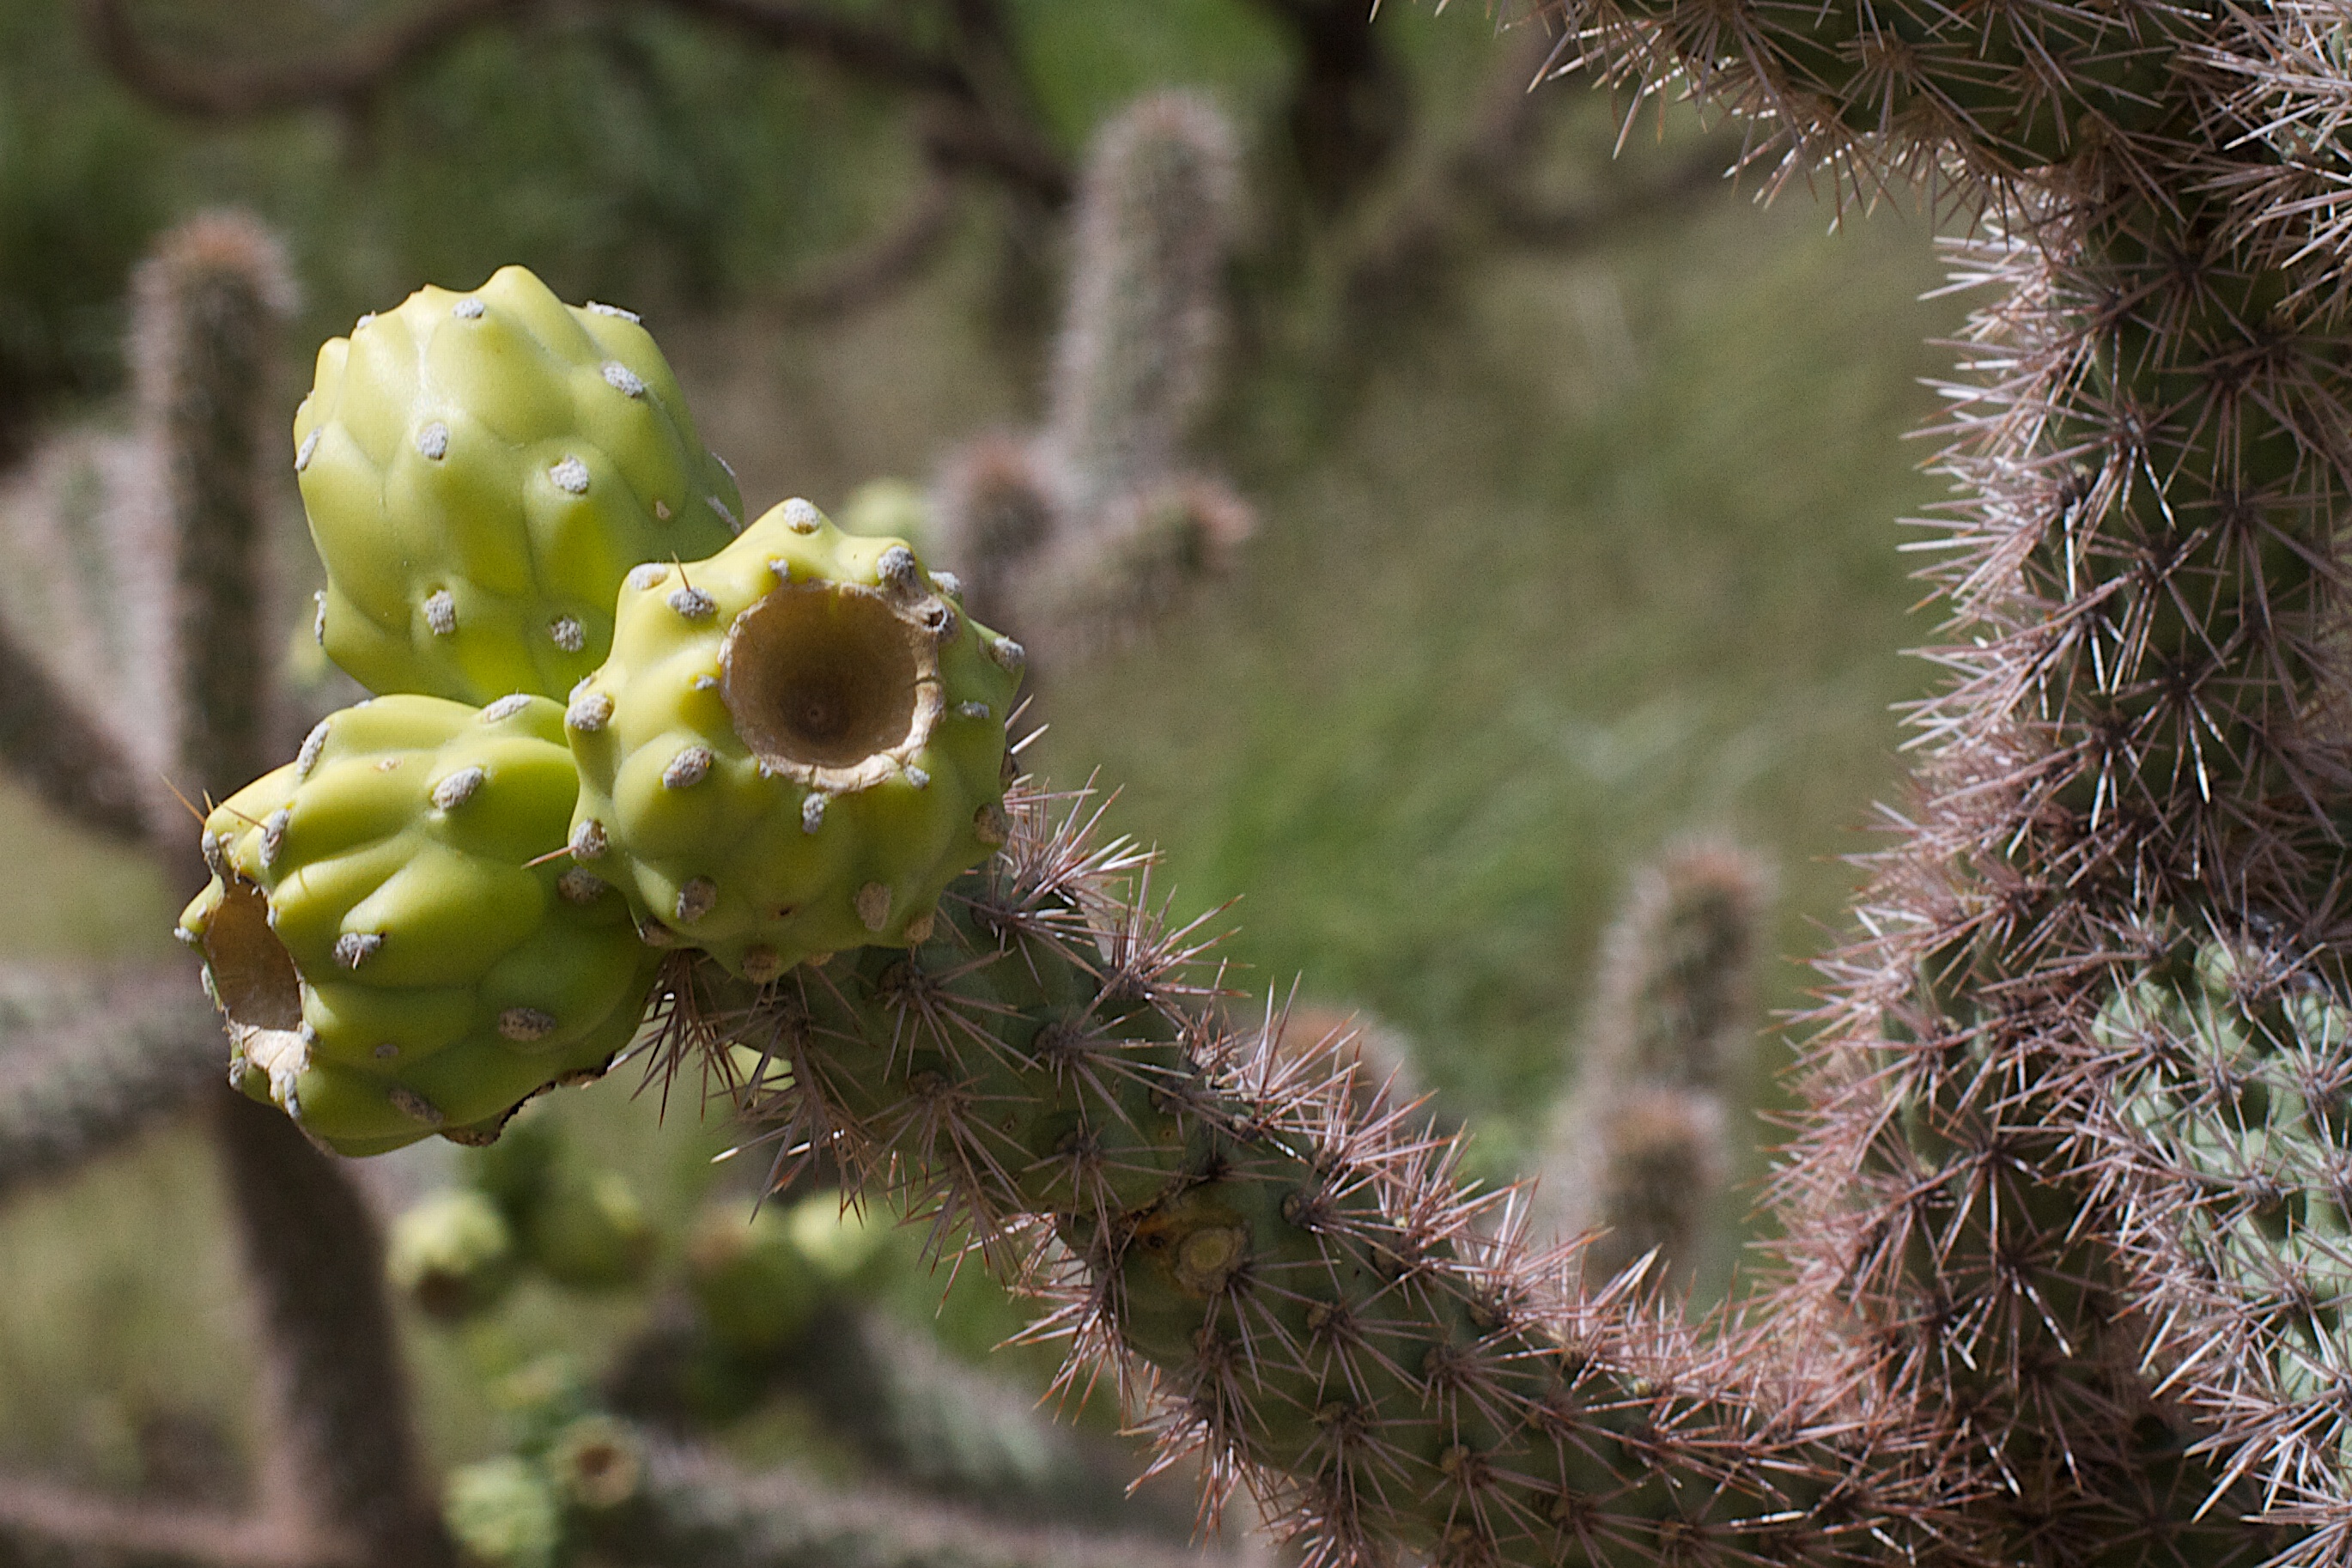
tree, nature, branch, blossom, cactus, plant, flower, food, green, produce, botany, flora, fauna, wildflower, shrub, bud, macro photography, flowering plant, prickly pear, plant stem, land plant, thorns spines and prickles